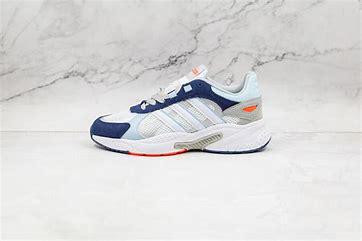
Brand: adidas
Model: neo Adidas NEO Crazychaos